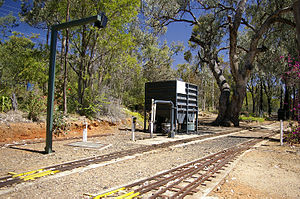
Minitog / Anlæg
Vand- og kulpåfyldning på australsk bane.
Minitog er modeltog, der er så store, at man kan sidde ovenpå dem, om end ikke alle modeller er beregnet til det. Togene kører på permanente eller flytbare baner, typisk under åben himmel. De mest udbredte sporvidder er 127 og 184 mm, men der findes også flere andre, der er omfattet af den europæiske organisation MOROP's NEM-normer.